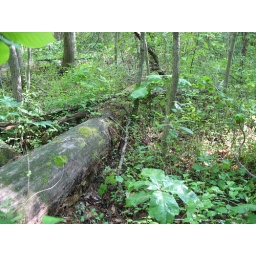
If a tree falls in the forest ...